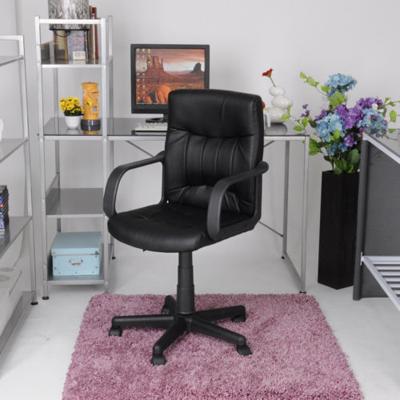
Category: chair